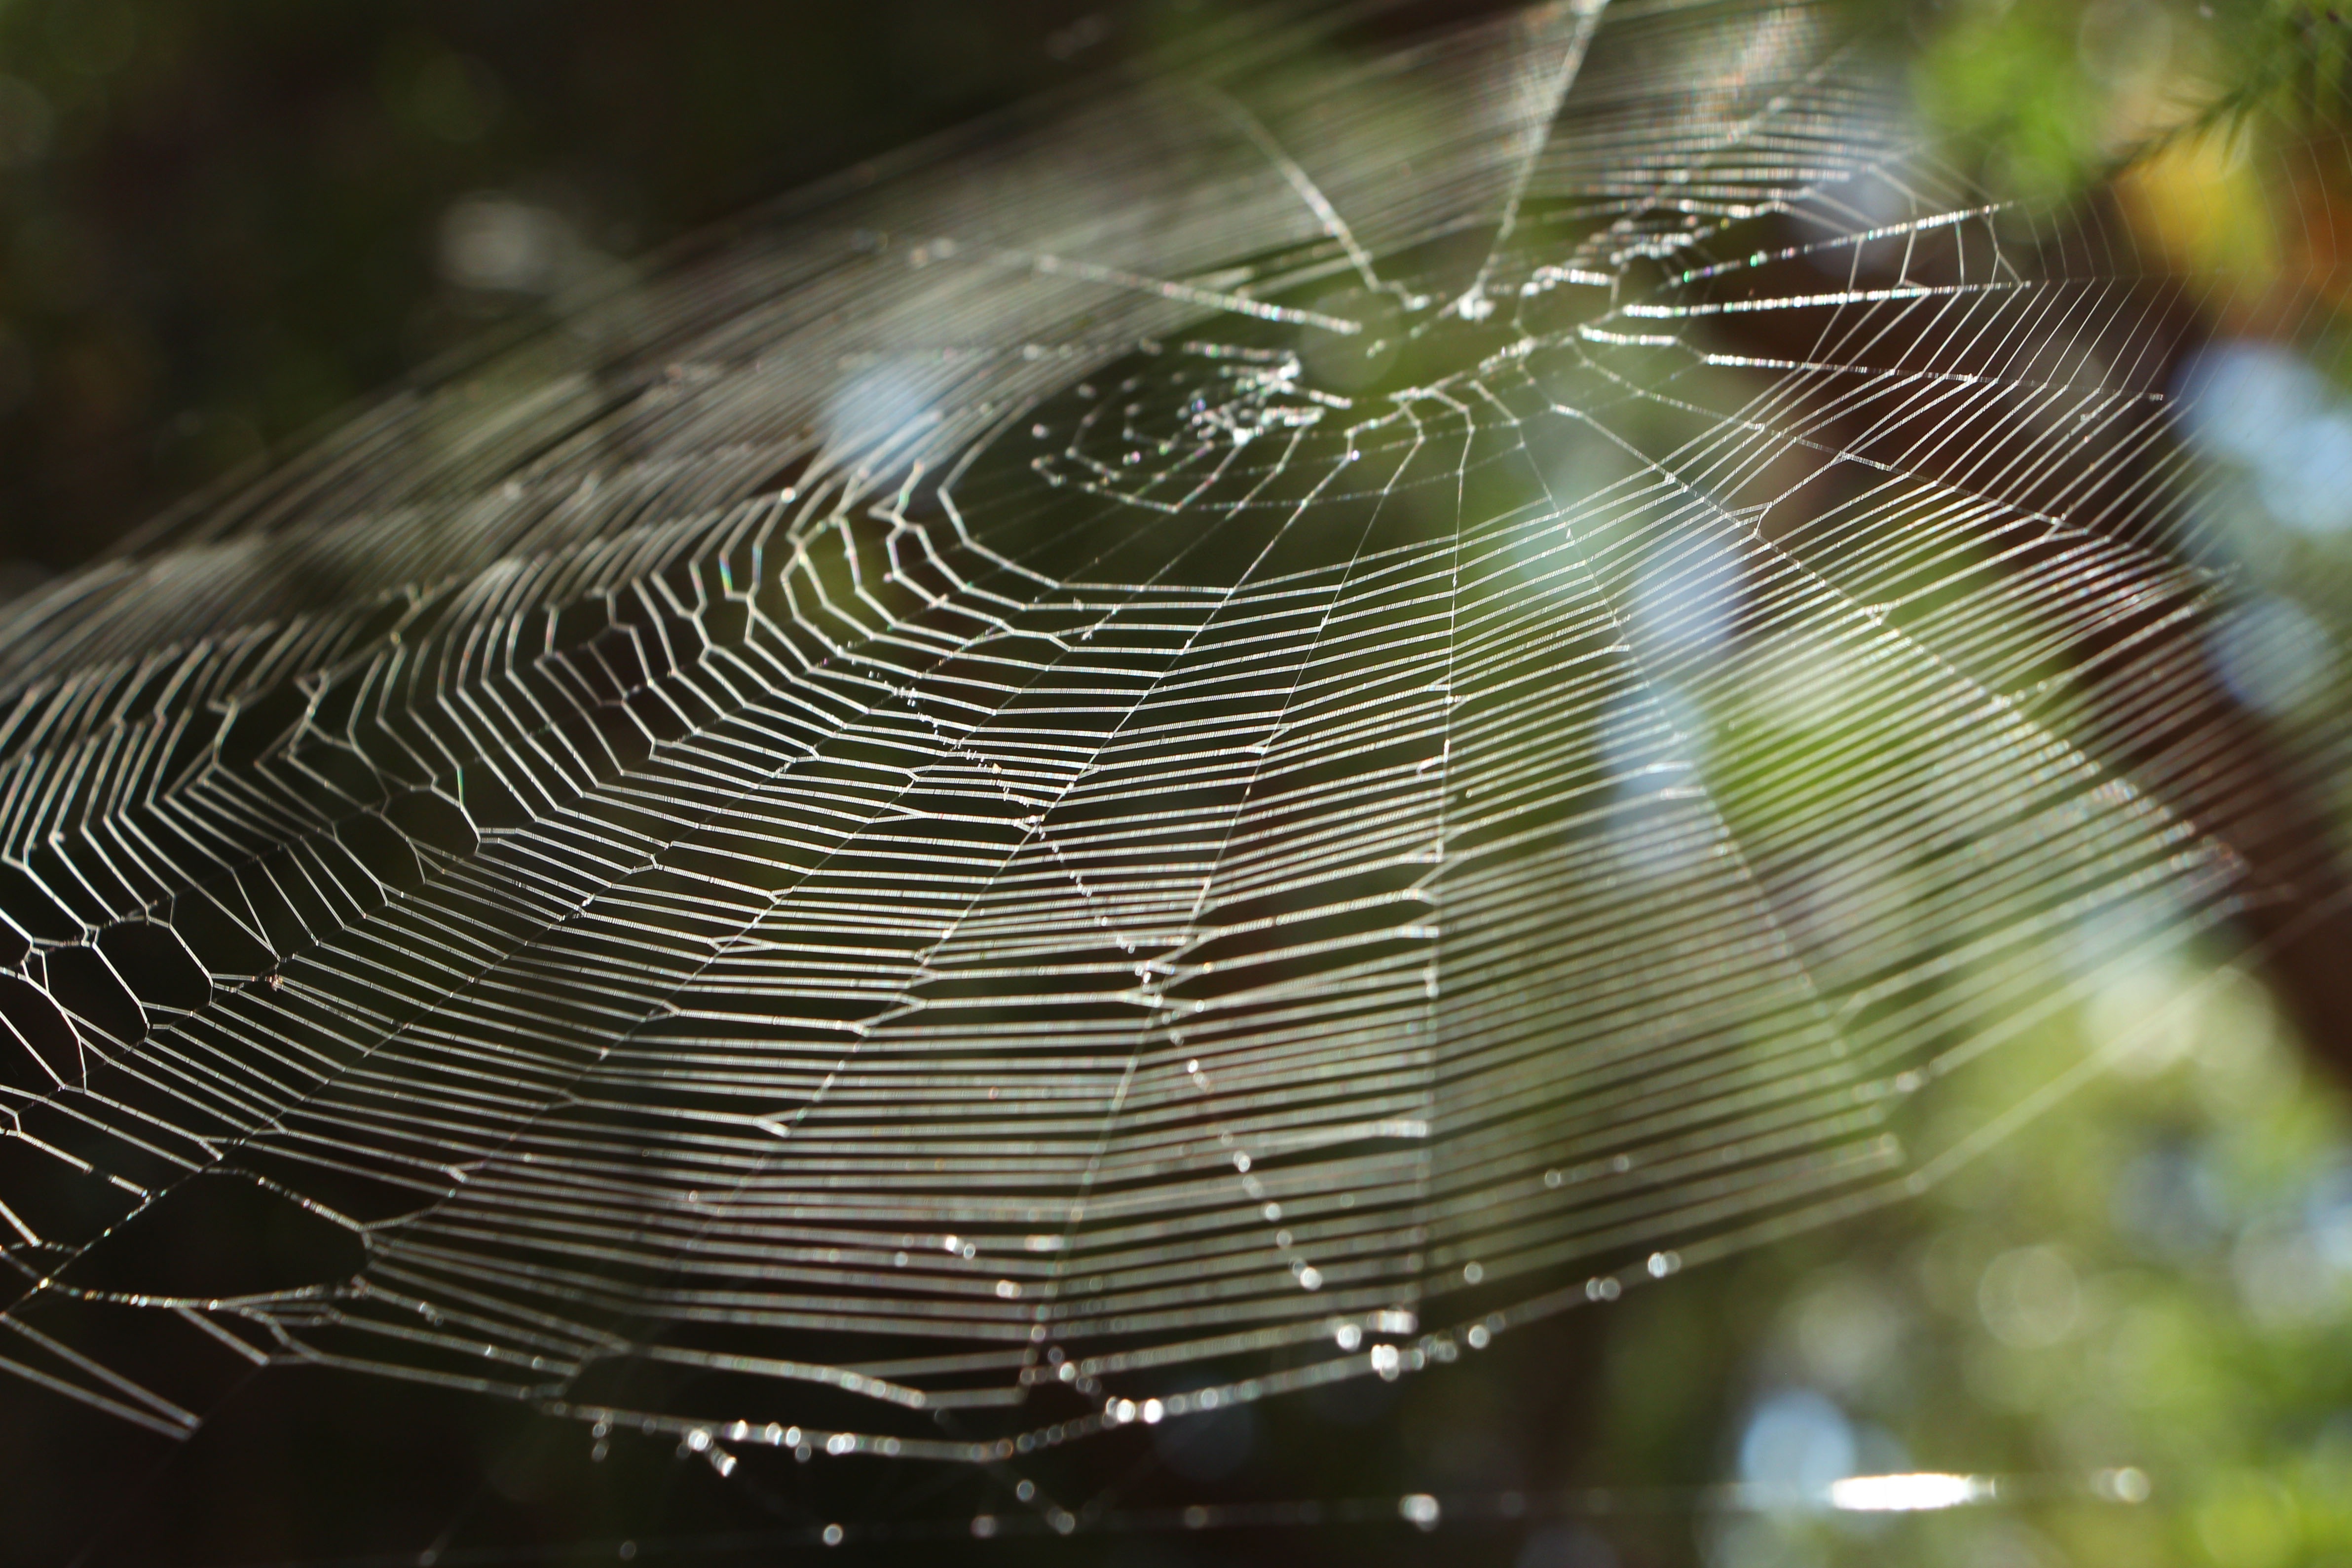
nature, dew, spiderweb, plane, web, insect, fauna, material, invertebrate, spider web, close up, spider, arachnid, beautiful, moisture, macro photography, arthropod, pepper tree, under tree